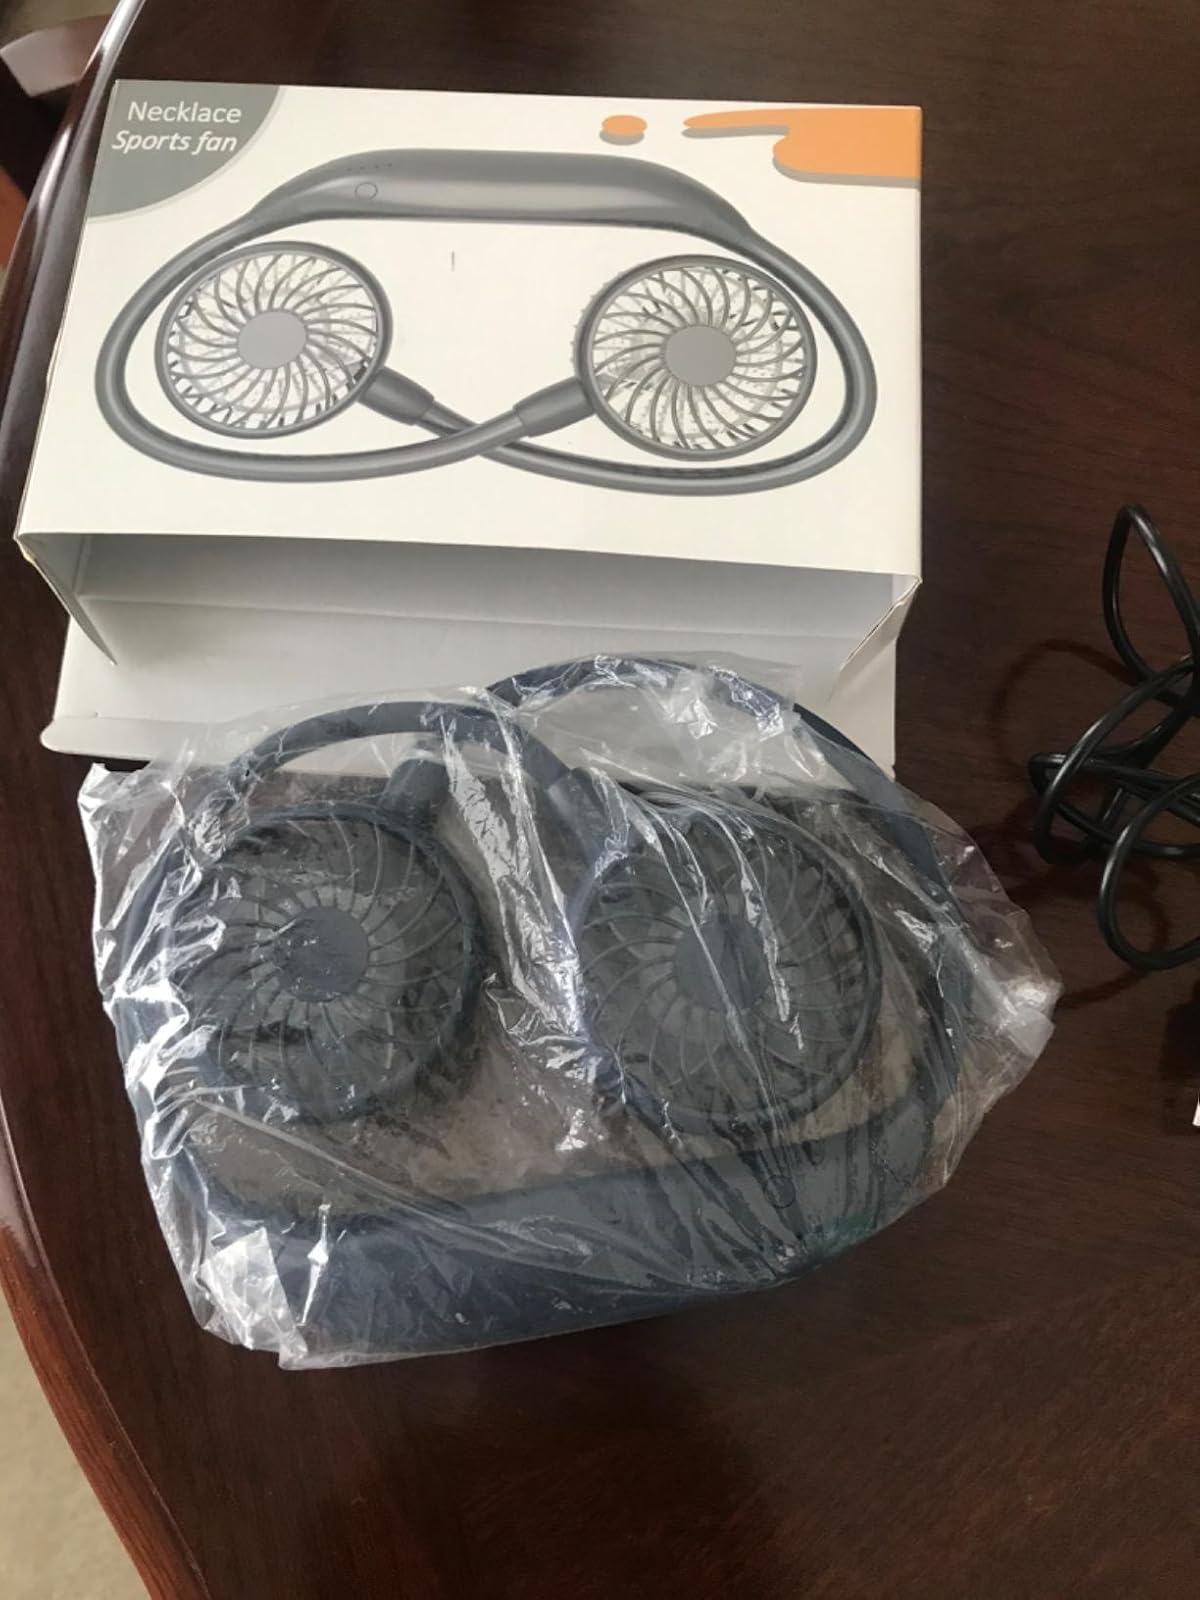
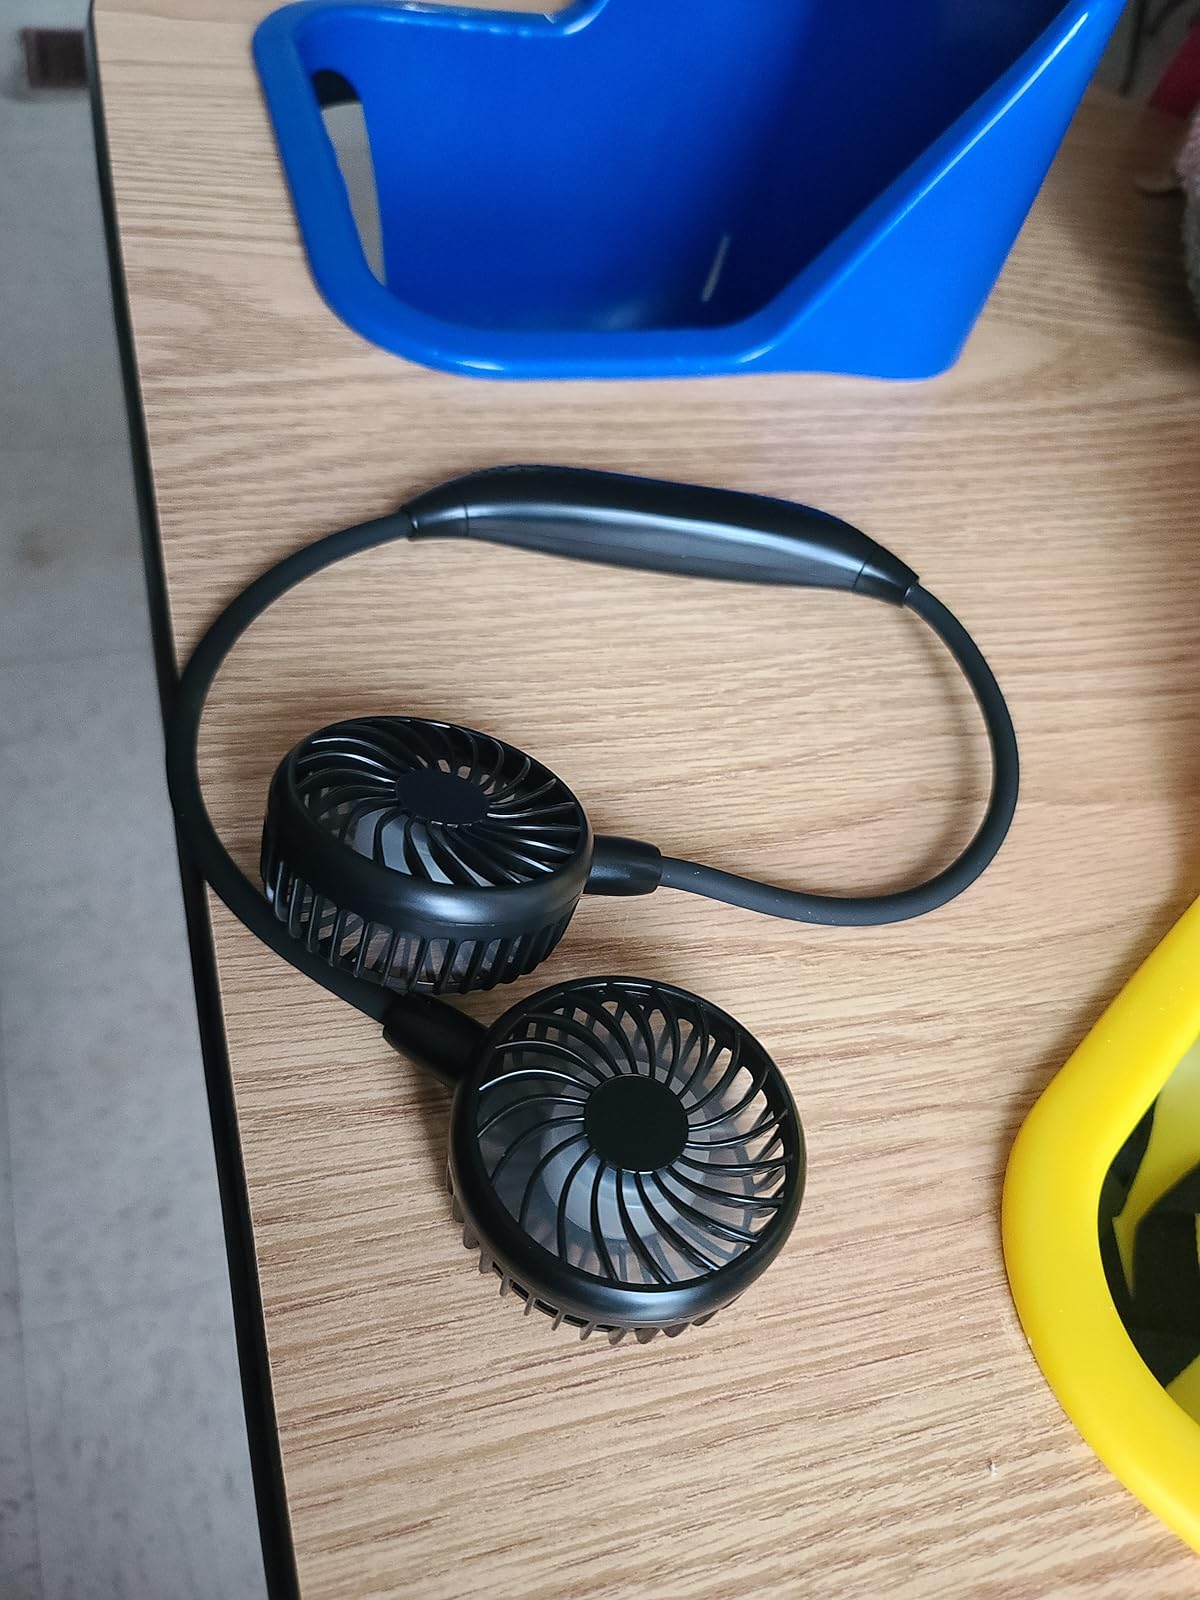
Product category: fan
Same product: no